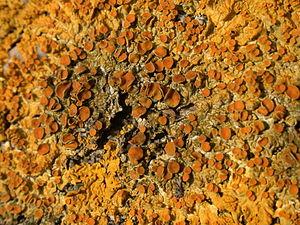
La symbiose est une association intime, durable entre deux organismes hétérospécifiques. Les organismes impliqués sont qualifiés de symbiotes ou de symbiontes ; le plus gros peut être nommé hôte. La durabilité de l'association est relative et recouvre une part significative de la durée de vie d'au moins un des deux organismes. La symbiose peut être une relation mutualiste, dans laquelle les deux organismes bénéficient de l'association, ou bien parasitaire, qui profite l'un des deux organismes mais nuit à l'autre, voire commensaliste, c'est-à-dire qui est bénéfique à un organisme, mais neutre pour l'autre.